Mormon Scientist

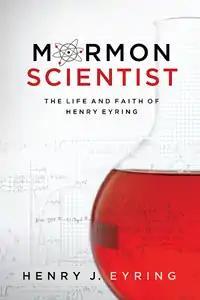
"Mormon Scientist" cover.

Mormon Scientist: The Life and Faith of Henry Eyring is a book about Henry Eyring, who from 1930 to 1980 made substantial contributions to theoretical chemistry while also speaking and writing extensively about the compatibility of science and religion. The book, written twenty-six years after Eyring's death by his grandson Henry J. Eyring, explores Eyring's contributions to science and religion, his family heritage, and his paradoxical way of thinking. The book was published in January 2008.